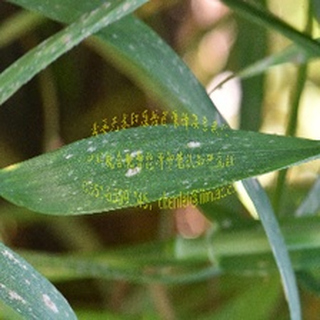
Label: wheat_mildew